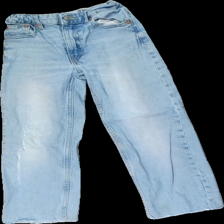
View: front
Type: Jeans
Category: Children
Brand: Lager 157
Colors: Blue
Material: 100% cotton
Cut: Regular
Size: 140
Season: All
Trend: Denim
Stains: Minor
Holes: Major
Damage: stort hål som en gång varit lagat men som gått upp igen
Damage location: middle left
Damage 2: fläck
Damage 2 location: middle right
Damage 3: fläck
Damage 3 location: middle right
Price range: <50
Recommended usage: Export
Description: blåa jeans som har hål som har försökt lagas samt några mindre fläckar fram och bak